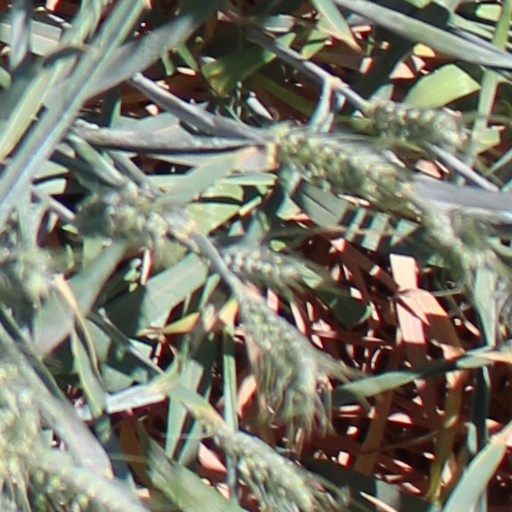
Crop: wheat